Julia Chevanne-Gimel

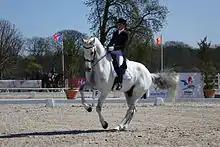
Julia Chevanne in 2016

Julia Chevanne-Gimel (born 7 November 1975) is a French equestrian. She competed at the 2004 Summer Olympics and the 2008 Summer Olympics.